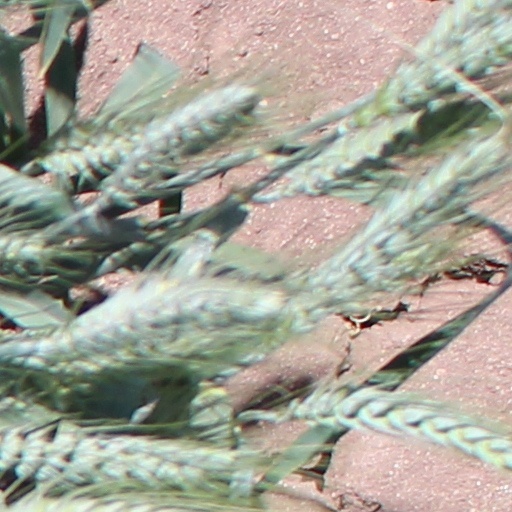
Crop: wheat